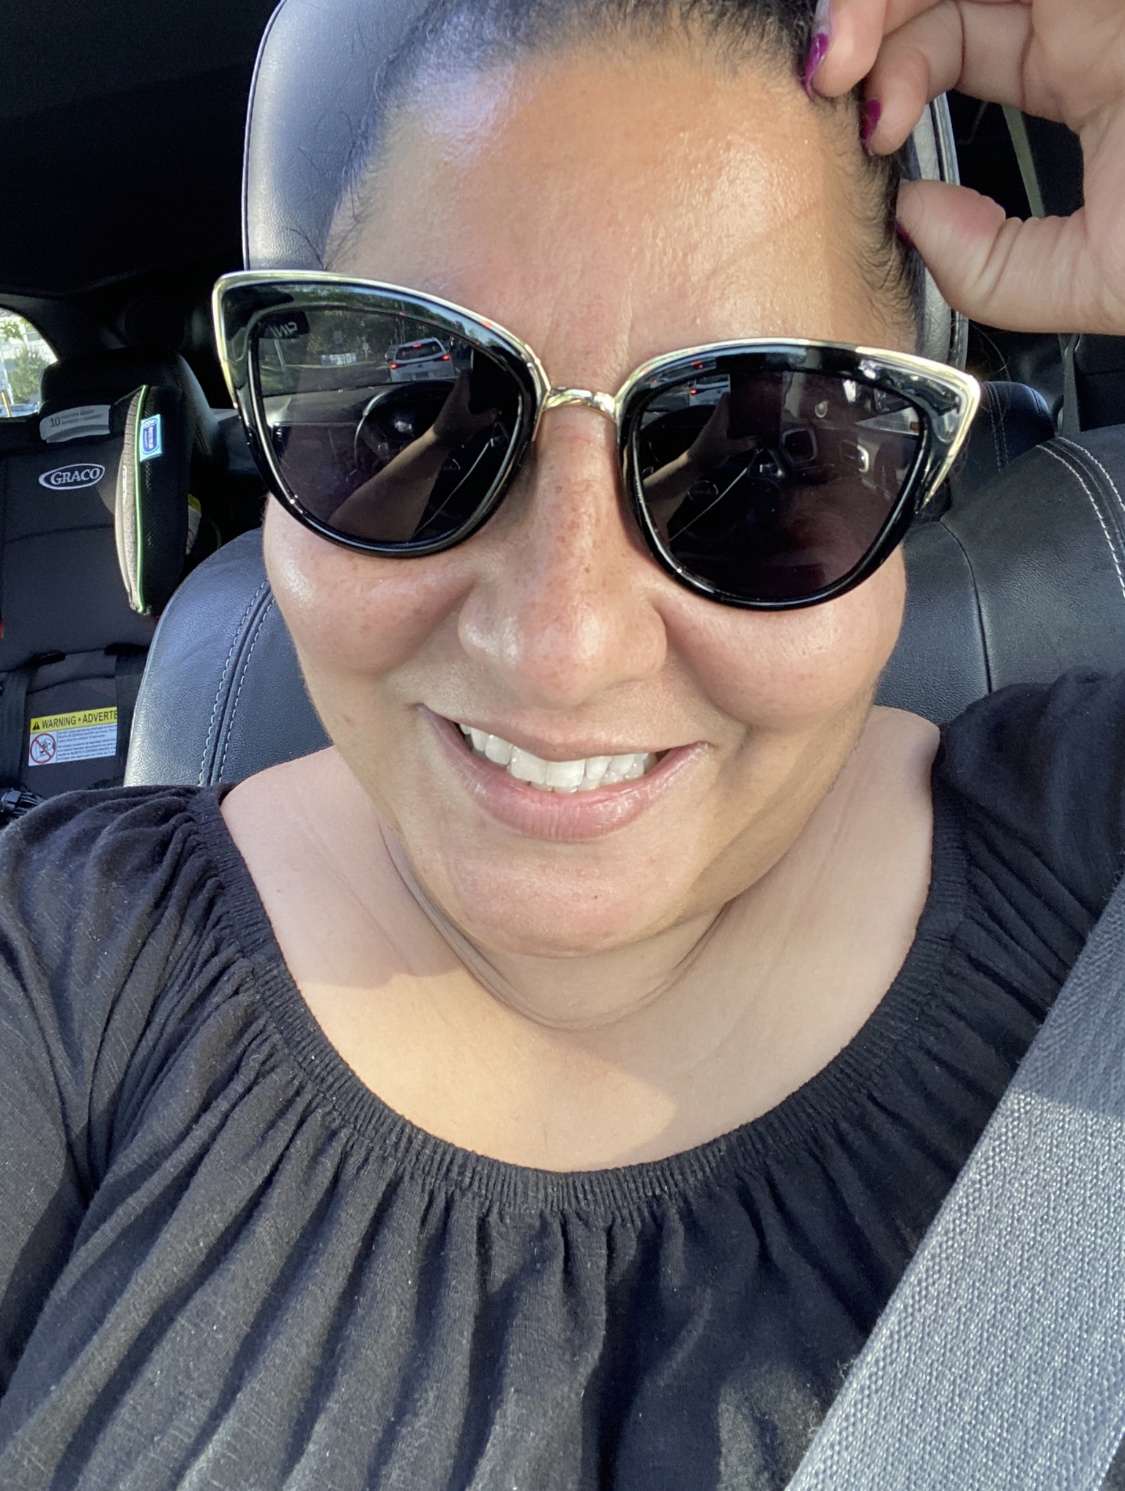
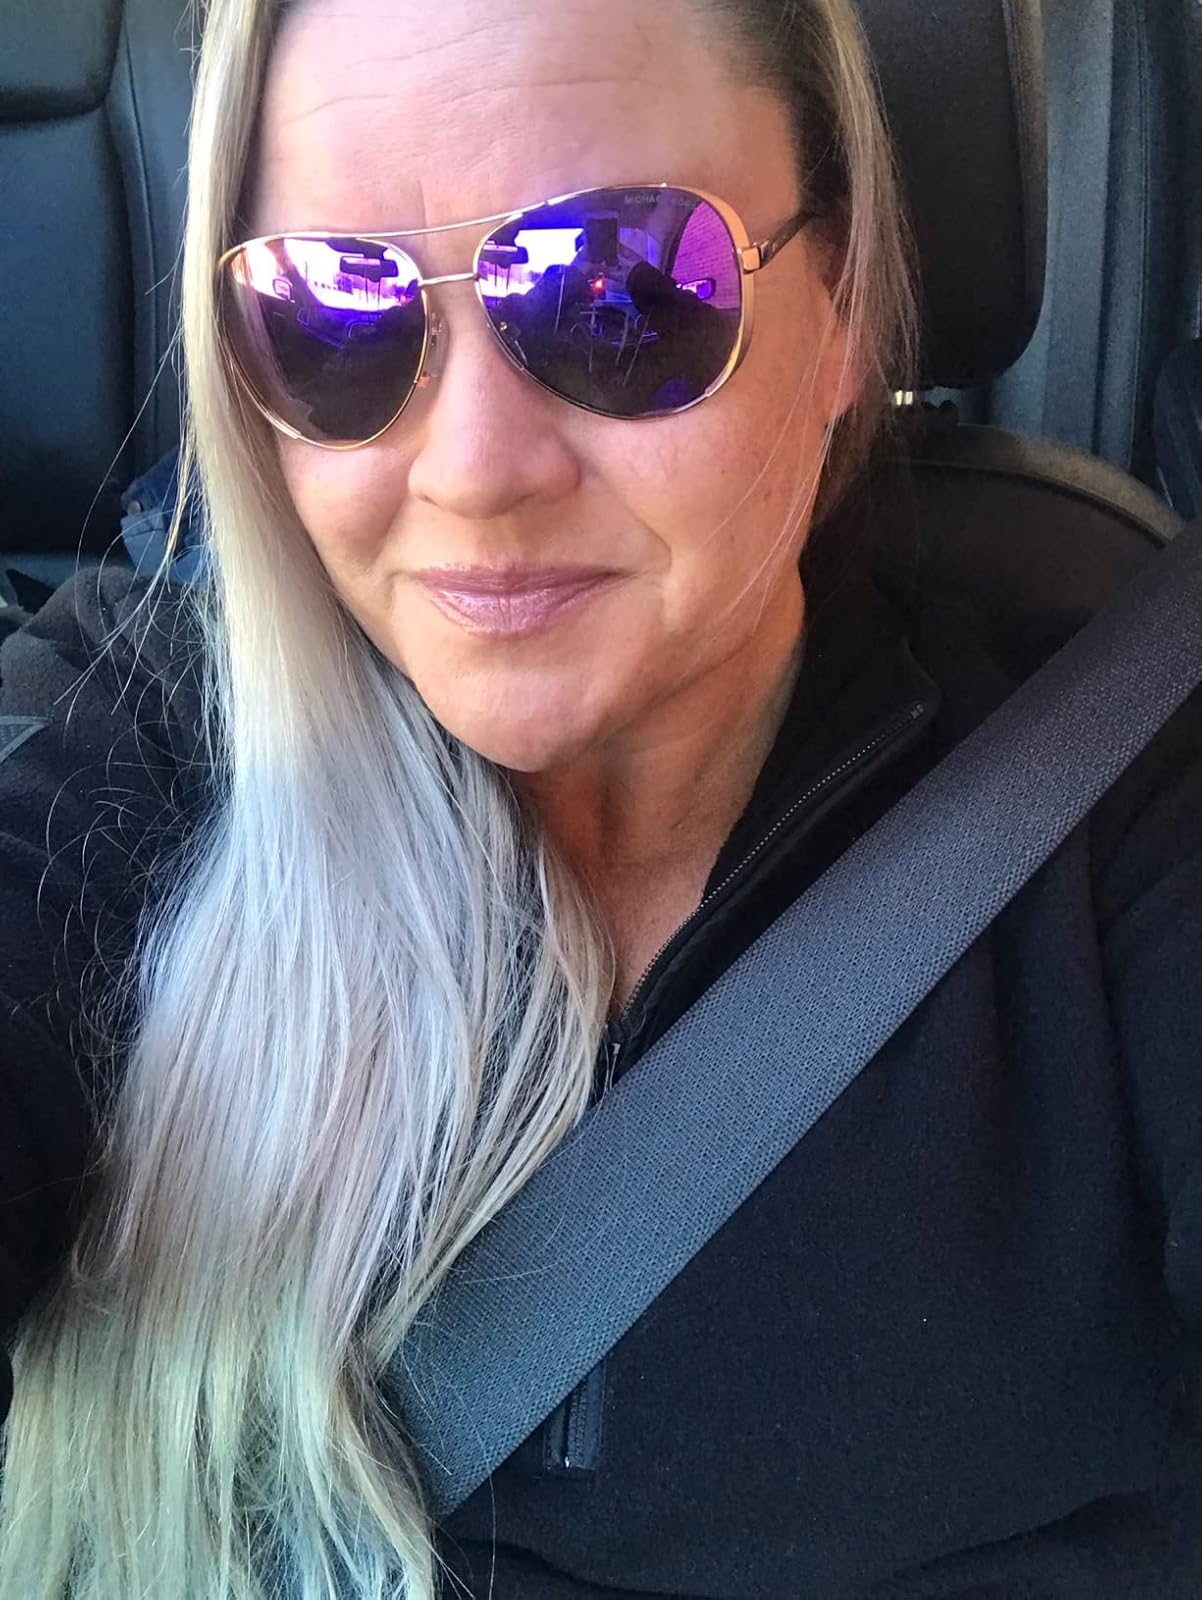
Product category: accessories_sunglasses
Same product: no